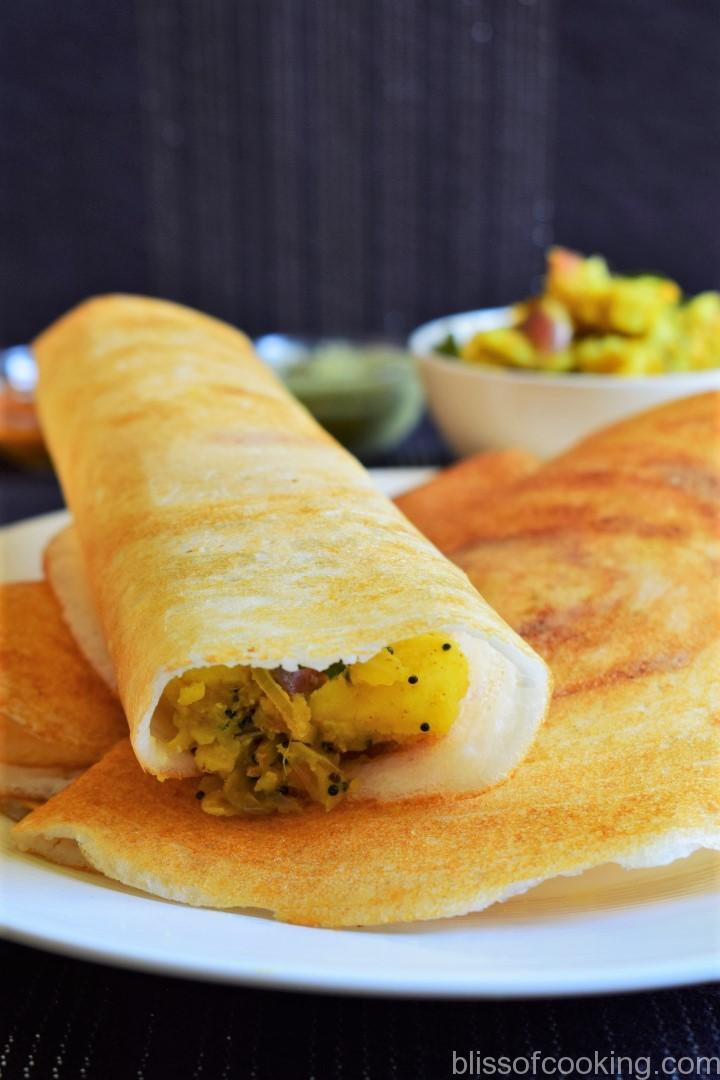
Dish: masala_dosa